Question: When was the picture taken?
Tambaya: Da yaushe aka ɗauki hoton?
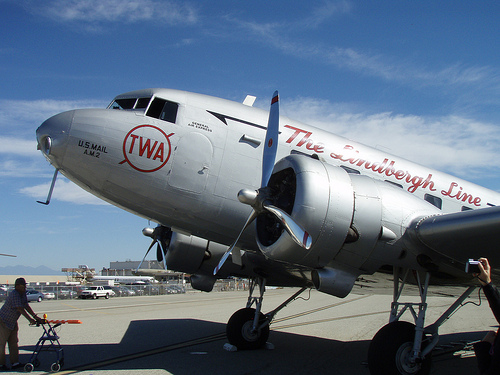
Answer: Daytime.
Amsa: Da rana.